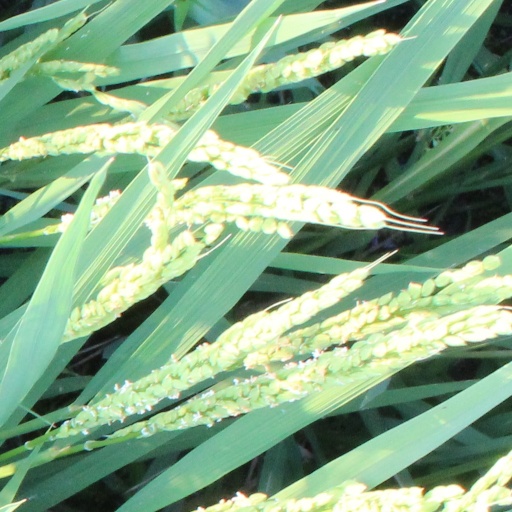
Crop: rice